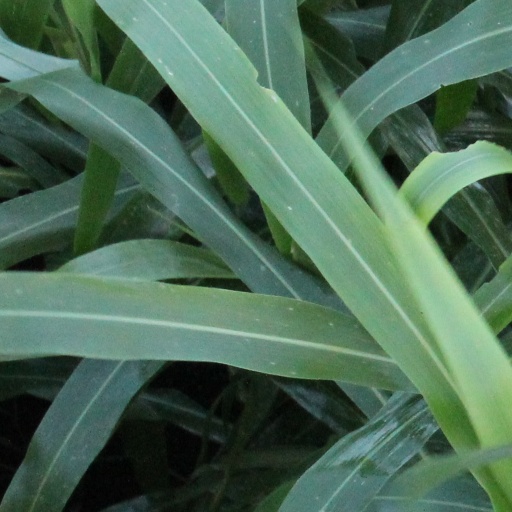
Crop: sorghum